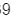
Number: 9